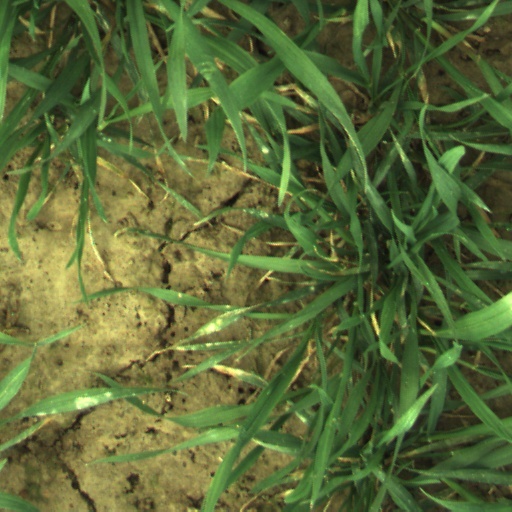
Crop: wheat